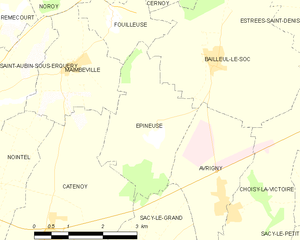
Épineuse est une commune française située dans le département de l'Oise en région Hauts-de-France. Ses habitants sont appelés les Spinosiens et les Spinosiennes.